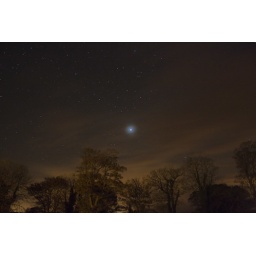
VIew of tree line with some clouds and the night sky in Tain. Think its Jupiter breaking through the clouds